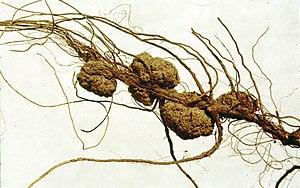
Agrobacterium est un genre de bactéries communes du sol et plus particulièrement du sol parcouru par les racines des plantes, dit sol rhizosphérique. Ces bactéries sont pour la plupart des pathogènes des végétaux. A. tumefaciens est responsable d'une maladie appelée galle du collet - ou crown-gall selon la dénomination anglo-saxonne - qui se traduit par la formation d'une tumeur au site d'infection. La bactérie a été identifiée à partir de ces tumeurs en 1907 par deux chercheurs américains, E.F. Smith et C.O. Townsend. Le mécanisme de formation des tumeurs s'apparente à une transformation génétique, un fragment d'ADN bactérien étant transféré de la bactérie vers la plante, puis intégré dans le matériel chromosomique végétal. Cette observation constitue le fondement d'une des techniques les plus utilisées en ingénierie génétique des végétaux.
Les bactéries phytopathogènes sont des bactéries responsables de maladies bactériennes ou bactérioses chez les végétaux.
Rhizobium radiobacter ou Agrobacterium tumefaciens est une bactérie à coloration de Gram négative trouvée dans les sols. C'est un pathogène des végétaux responsable d'une maladie appelée galle du collet. A. tumefaciens a été identifiée à partir de galles des marguerites en 1907.
Une galle, appelée scientifiquement cécidie est une excroissance tumorale structurée produite sur les tiges, feuilles, racines ou fruits de certains végétaux, et qui se développe autour des parasites de la plante qui peuvent être des animaux, des champignons, des nématodes des bactéries, plus rarement d'autres plantes. Ces parasites sont dits galligènes ou cécidogènes. Certains parasites sont dits gallicoles, qu'ils soient cécidogènes ou non.